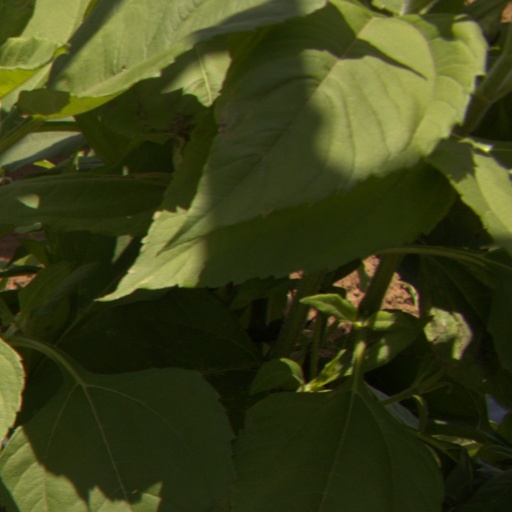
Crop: Jerusalem artichoke